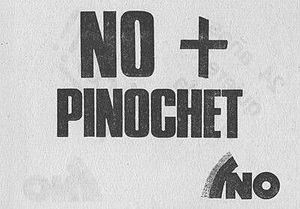
La dictature militaire d'Augusto Pinochet gouverna le Chili pendant 16 ans, du coup d'État du 11 septembre 1973 jusqu’au 11 mars 1990, à la suite du référendum de 1988.
No est un drame chilo-mexicano-américain coproduit et réalisé par Pablo Larraín et sorti en 2012. Il évoque la participation d'un jeune publicitaire à la campagne en faveur du « non » lors du référendum chilien de 1988.
Le référendum chilien du 5 octobre 1988 ou Plébiscite chilien de 1988 fut organisé dans le cadre de l'application des dispositions transitoires de la constitution chilienne de 1980 pour décider de la prolongation au pouvoir jusqu'en 1997 du général Augusto Pinochet, exerçant la fonction de chef de l'État chilien à la suite du coup d'État militaire mené le 11 septembre 1973 contre le gouvernement du président Salvador Allende.
La transition chilienne vers la démocratie a commencé à la fin du régime militaire d'Augusto Pinochet. Il n'existe pas de consensus concernant les dates précises de la période de la transition : pour certains, elle commence à la légalisation des partis politiques lors du référendum chilien de 1988 et se termine en 1994. Pour d'autres, elle commence en 1990, alors que les élections ont déjà amené au pouvoir un nouveau gouvernement et se termine en 2005, 2006 voire plus tard en 2010 avec la première alternance de l'ère démocratique et le retour de la droite au pouvoir.